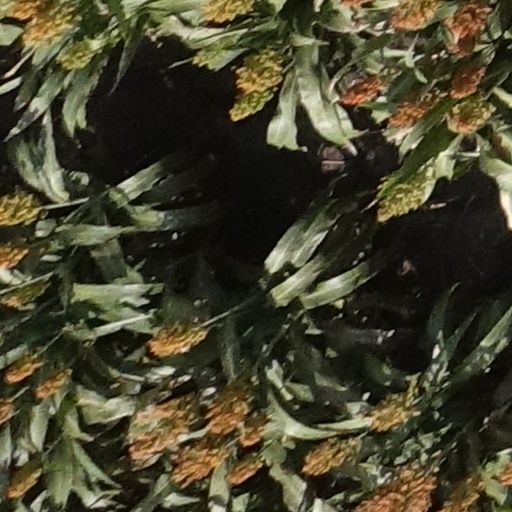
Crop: sorghum